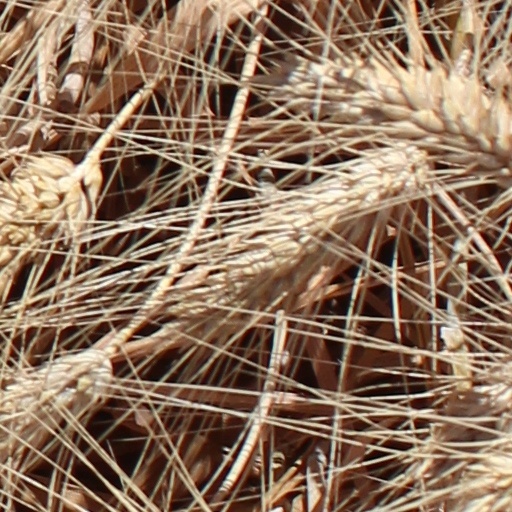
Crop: wheat